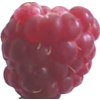
Label: raspberry